Anna of East Anglia

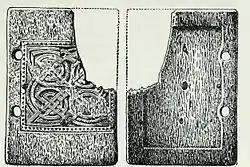
A drawing of the writing-tablet found near a possible monastic site at Blythburgh

Blythburgh, a mile from Bulcamp and situated near the fordable headwaters of the Blyth estuary, was afterwards believed to be the location of the tombs of Anna and Jurmin. It is a candidate for a monastic site or a royal regio (estate). According to Peter Warner, the Latin derivation of part of the nearby place-name 'Bulcamp' indicates its ancient origins, and mediaeval sources which claim continuous Christian worship at Blythburgh throughout the Anglo-Saxon period provide circumstantial evidence of its connections with East Anglian royalty and Christianity. Part of an 8th-century whalebone diptych or writing-tablet, used for liturgical purposes, has been found near the site.